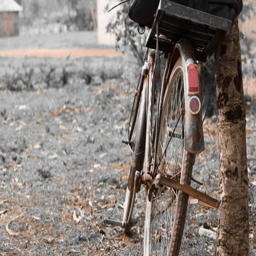
rustic bicycle leaning against a tree